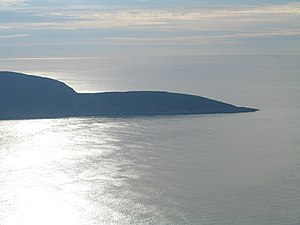
Knivskjellodden
Knivskjellodden set fra Nordkap
Knivskjellodden er en landtunge på den norske ø Magerøya. Knivskjellodden. Den ligger nogle kilometer vest for Nordkap og med en beliggenhed på 71° 11' 8" nordlig bredde også lidt nordligere, hvad der gør Knivskjellodden til Europas nordligste punkt, hvis man medregner småøer ved kysten. Kinnarodden er det nordligste punkt på det europæiske fastland. Vandreturen til Knivskjellodden er ca. 4 km, og er ikke tydeligt markeret. Turen går over snefelter, ned/op ad en brat skrænt, over klipper, inden man når varden og skabet, hvor der ligger en turbog.